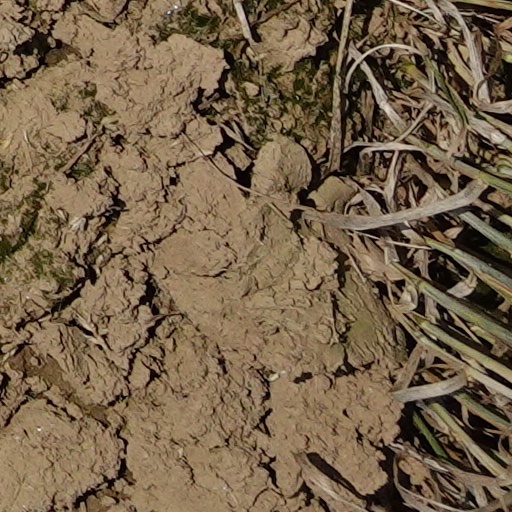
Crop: wheat